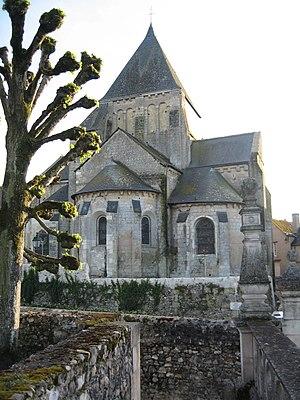
Eglise St Etienne de Villandry
Cet article recense une partie des monuments historiques d'Indre-et-Loire, en France.
Villandry est une commune française du département d'Indre-et-Loire, en région Centre-Val de Loire.
L’église de Villandry est dédiée à Saint Étienne, premier martyr. La première chapelle dite de Saint Roch daterait du Vᵉ siècle. Elle est construite à mi-hauteur du coteau, se situe à plus de 300 m du château et s’éloigne de la plaine alluviale du Cher, en dehors de tout risque d’inondation. Par sa physionomie, elle trouve son pendant avec l’église paroissiale de Cormery.